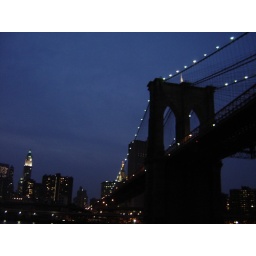
boat cruise under bridge